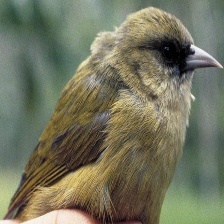
Species: ANIANIAU
Scientific name: MAGUMMA PARVA